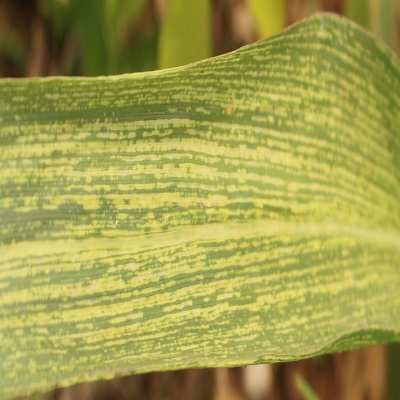
Crop: Maize
Condition: streak virus